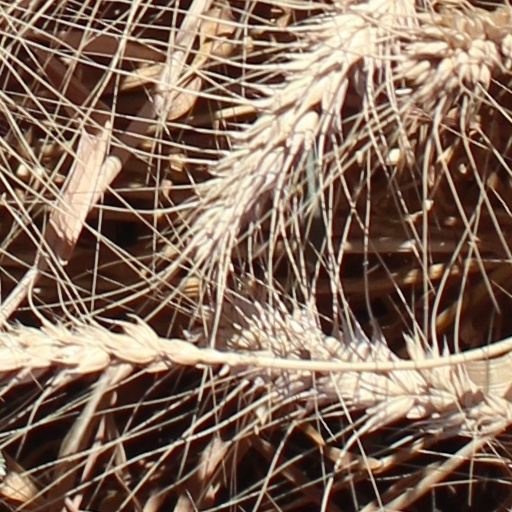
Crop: wheat